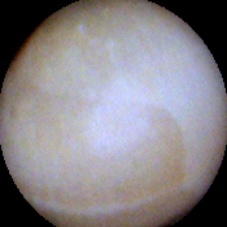
Label: Intact